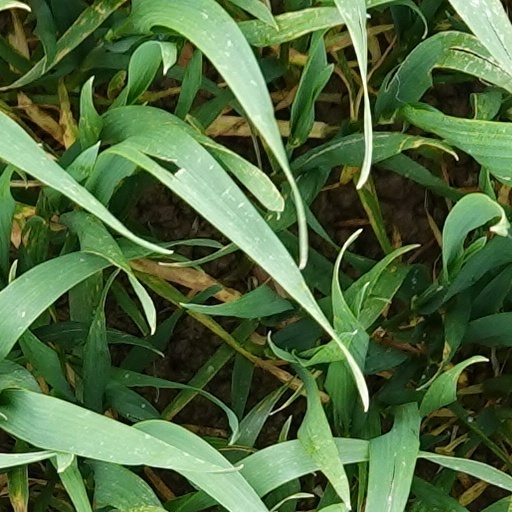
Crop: wheat